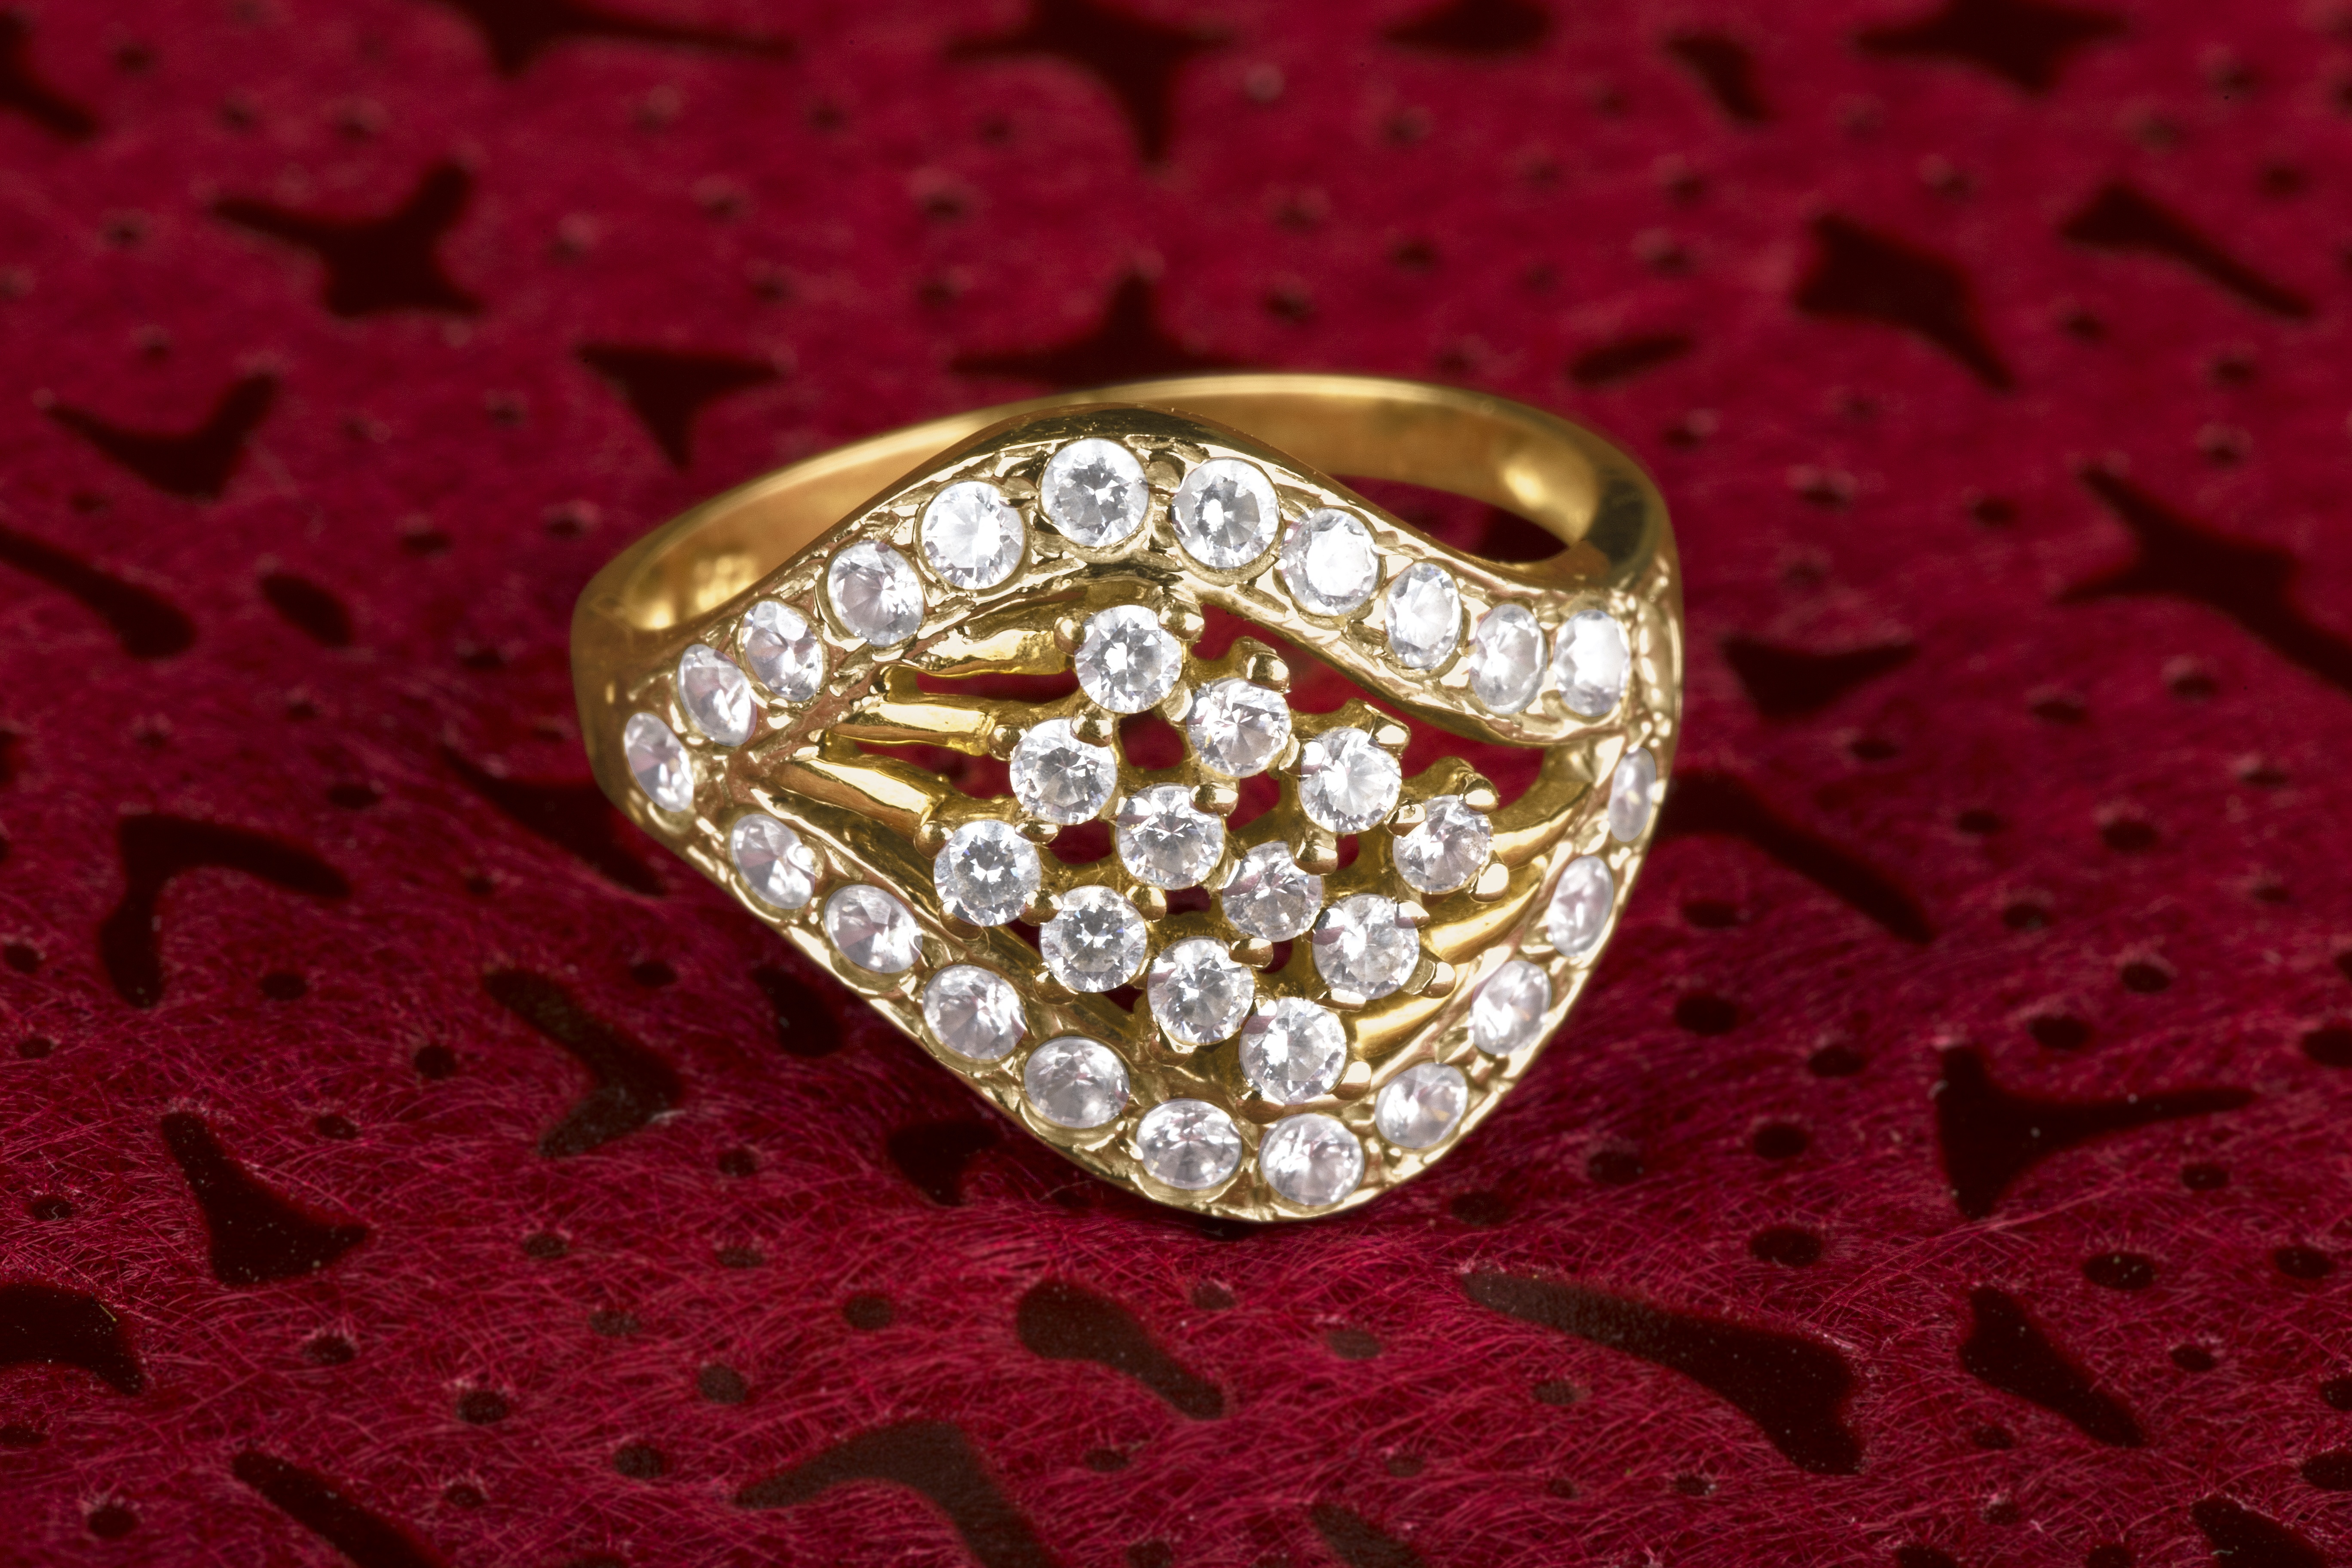
ring, heart, romance, fashion, wedding, marriage, engagement, jewelry, jewellery, jewel, luxury, gold, gem, expensive, diamond, ruby, gemstone, wedding rings, diamond ring, fashion accessory, bling bling, diamond jewelry